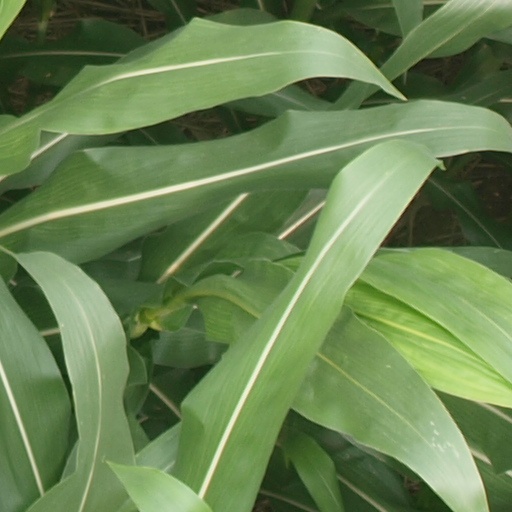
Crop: maize; corn